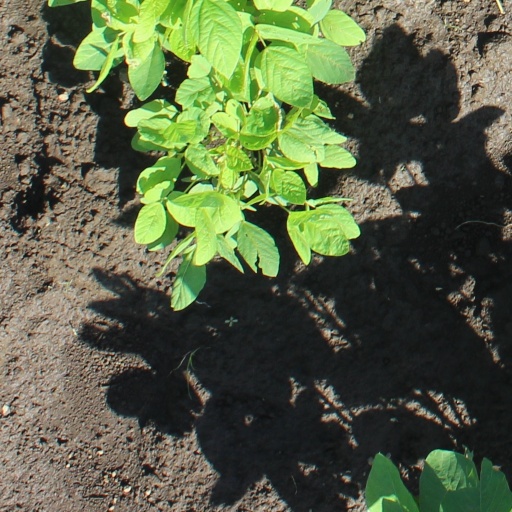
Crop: soybean